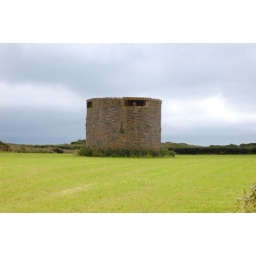
Pill box made out of the base of an old wind mill, over looking the former RAF Angle